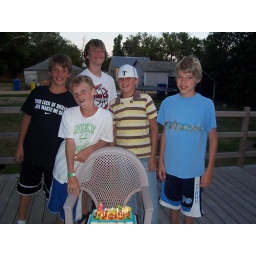
my son Logan is in the white cap. It was his 13th B-day party ..... July 2007